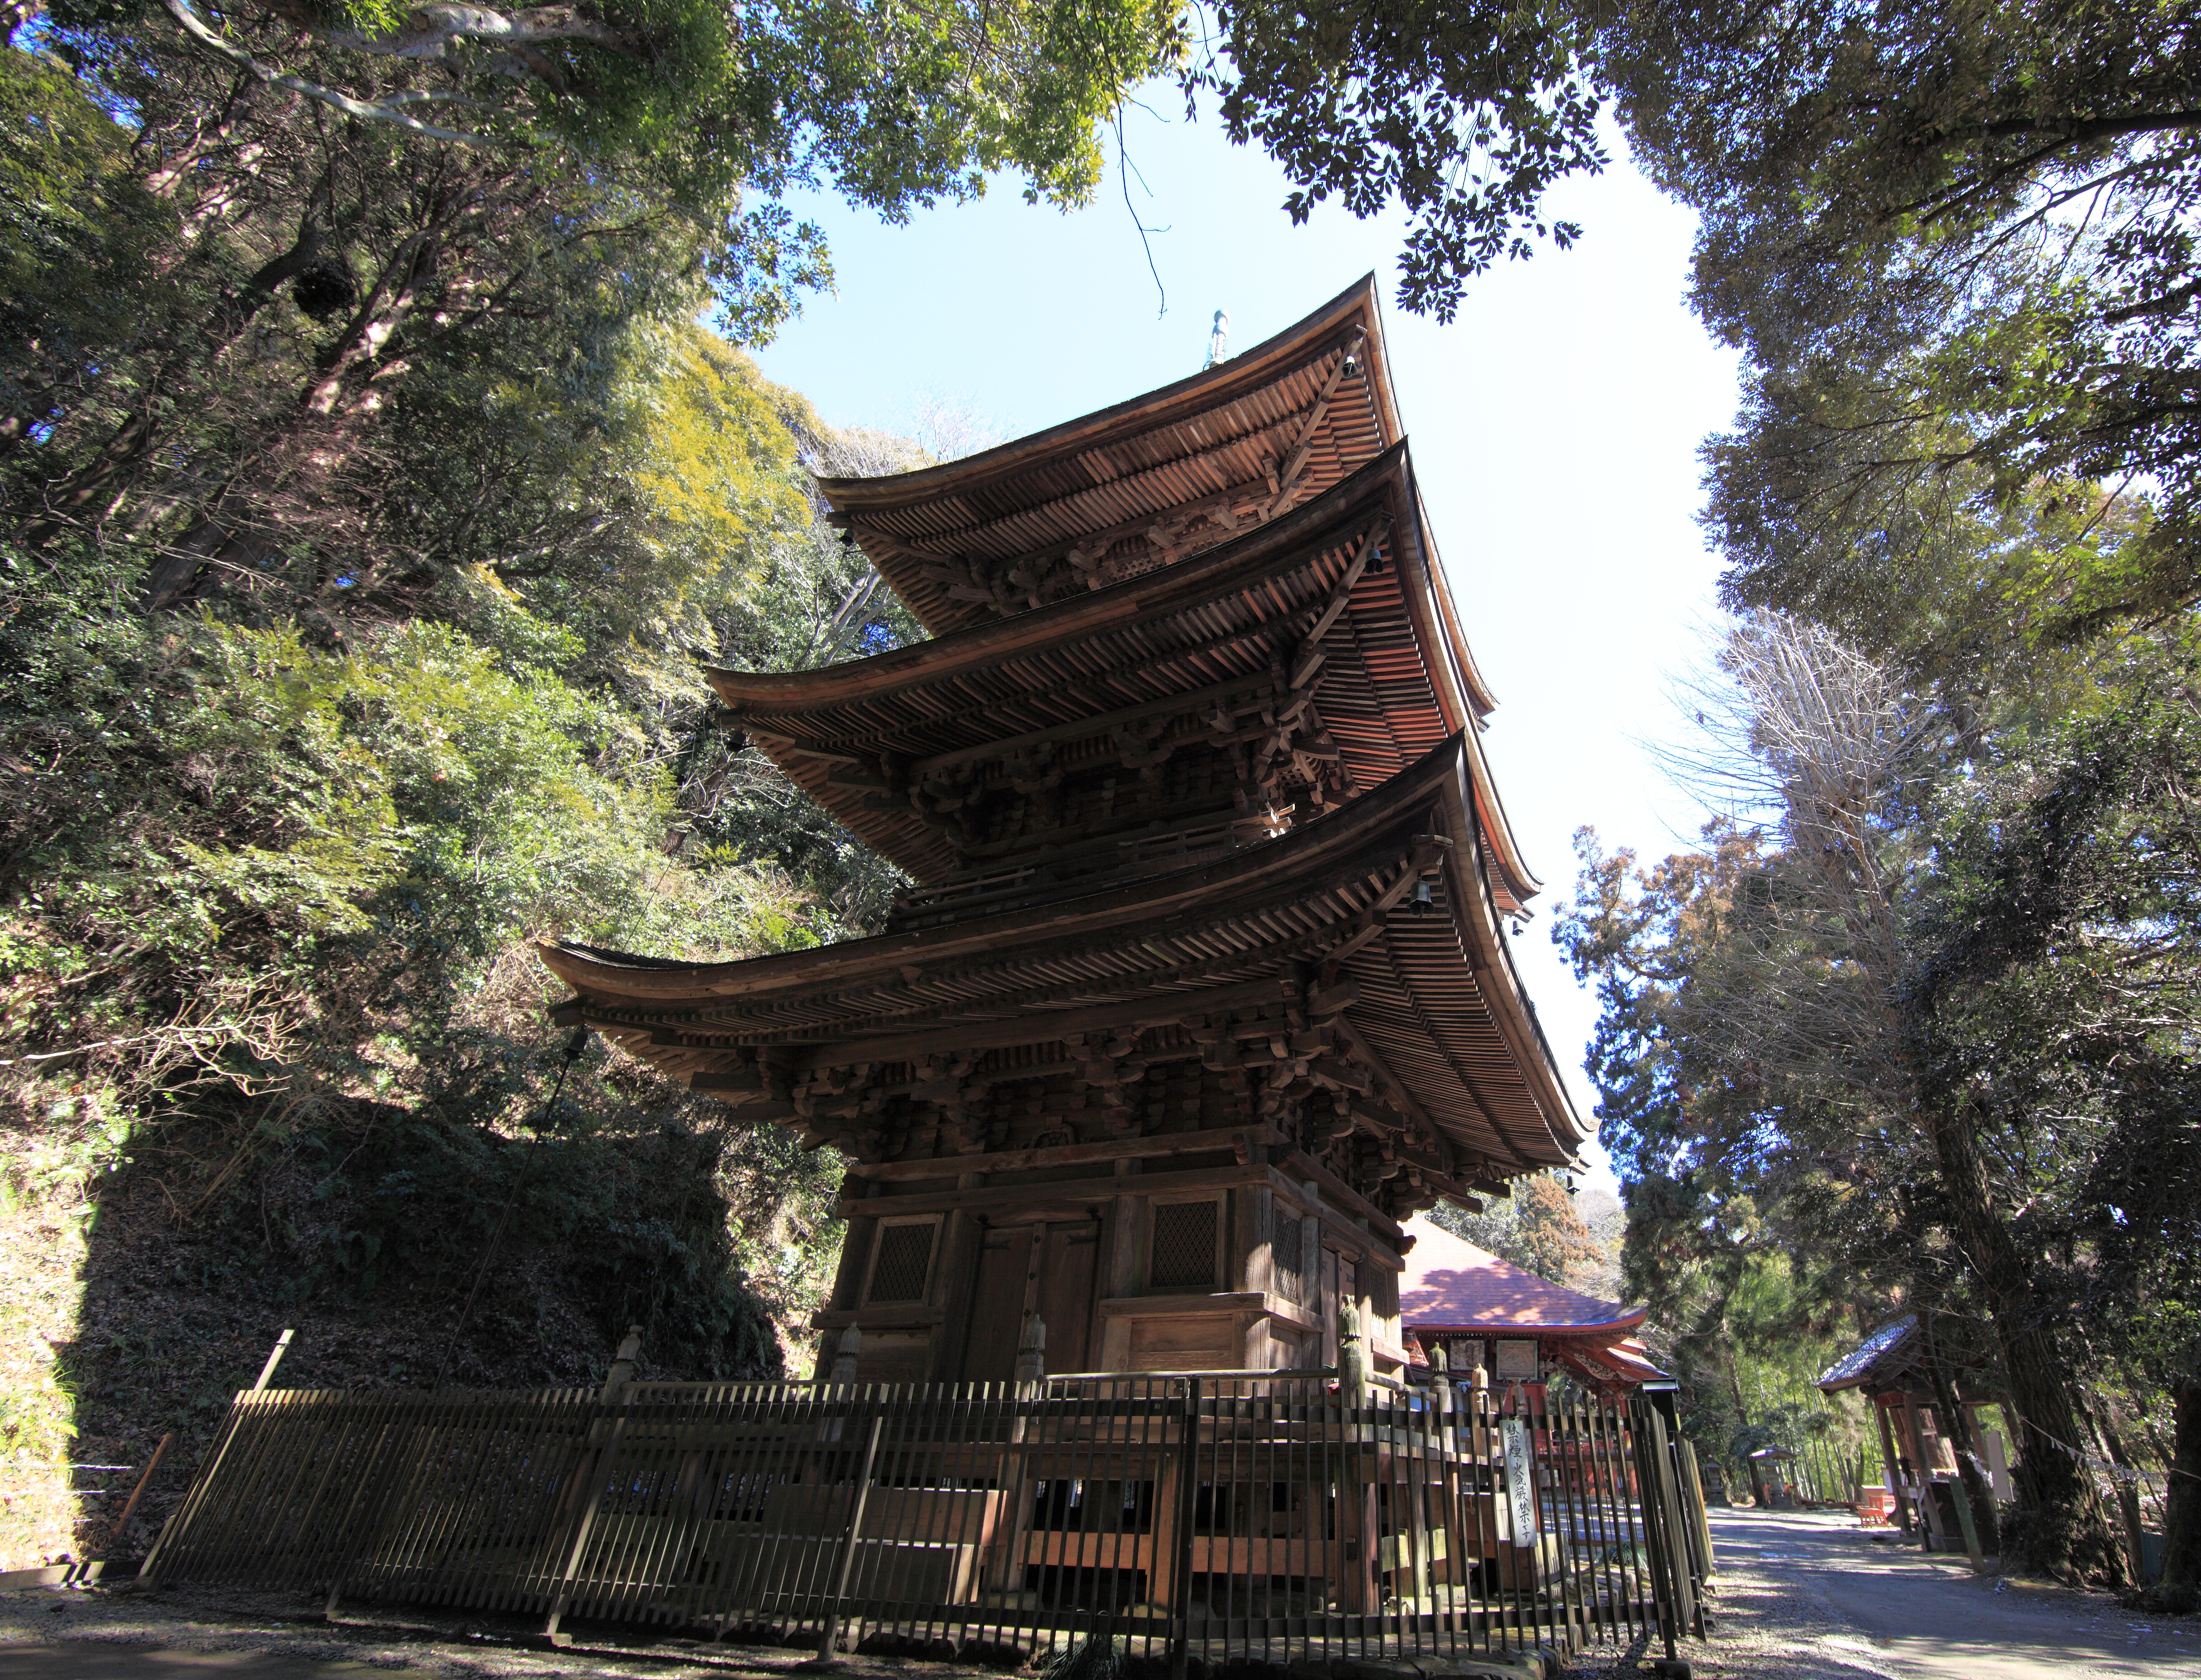
building, high, tourism, place of worship, temple, shrine, 5d, hires, markii, hi, res, resolution, pagoda, threestoried, ibaraki, sakuragawa, tomiyakannon, oyamaji, wat, shinto shrine